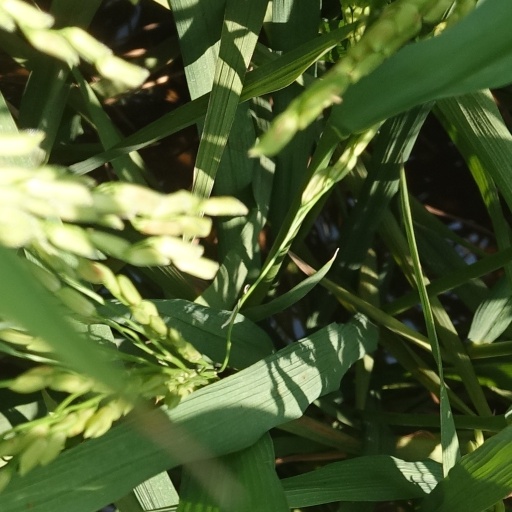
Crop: rice